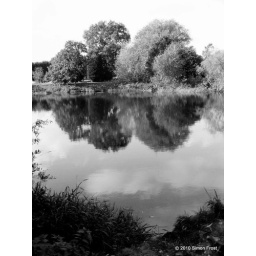
Taken in Summer 2009, this was taking in Derbyshire, I looks better in black and white rather then in colour.